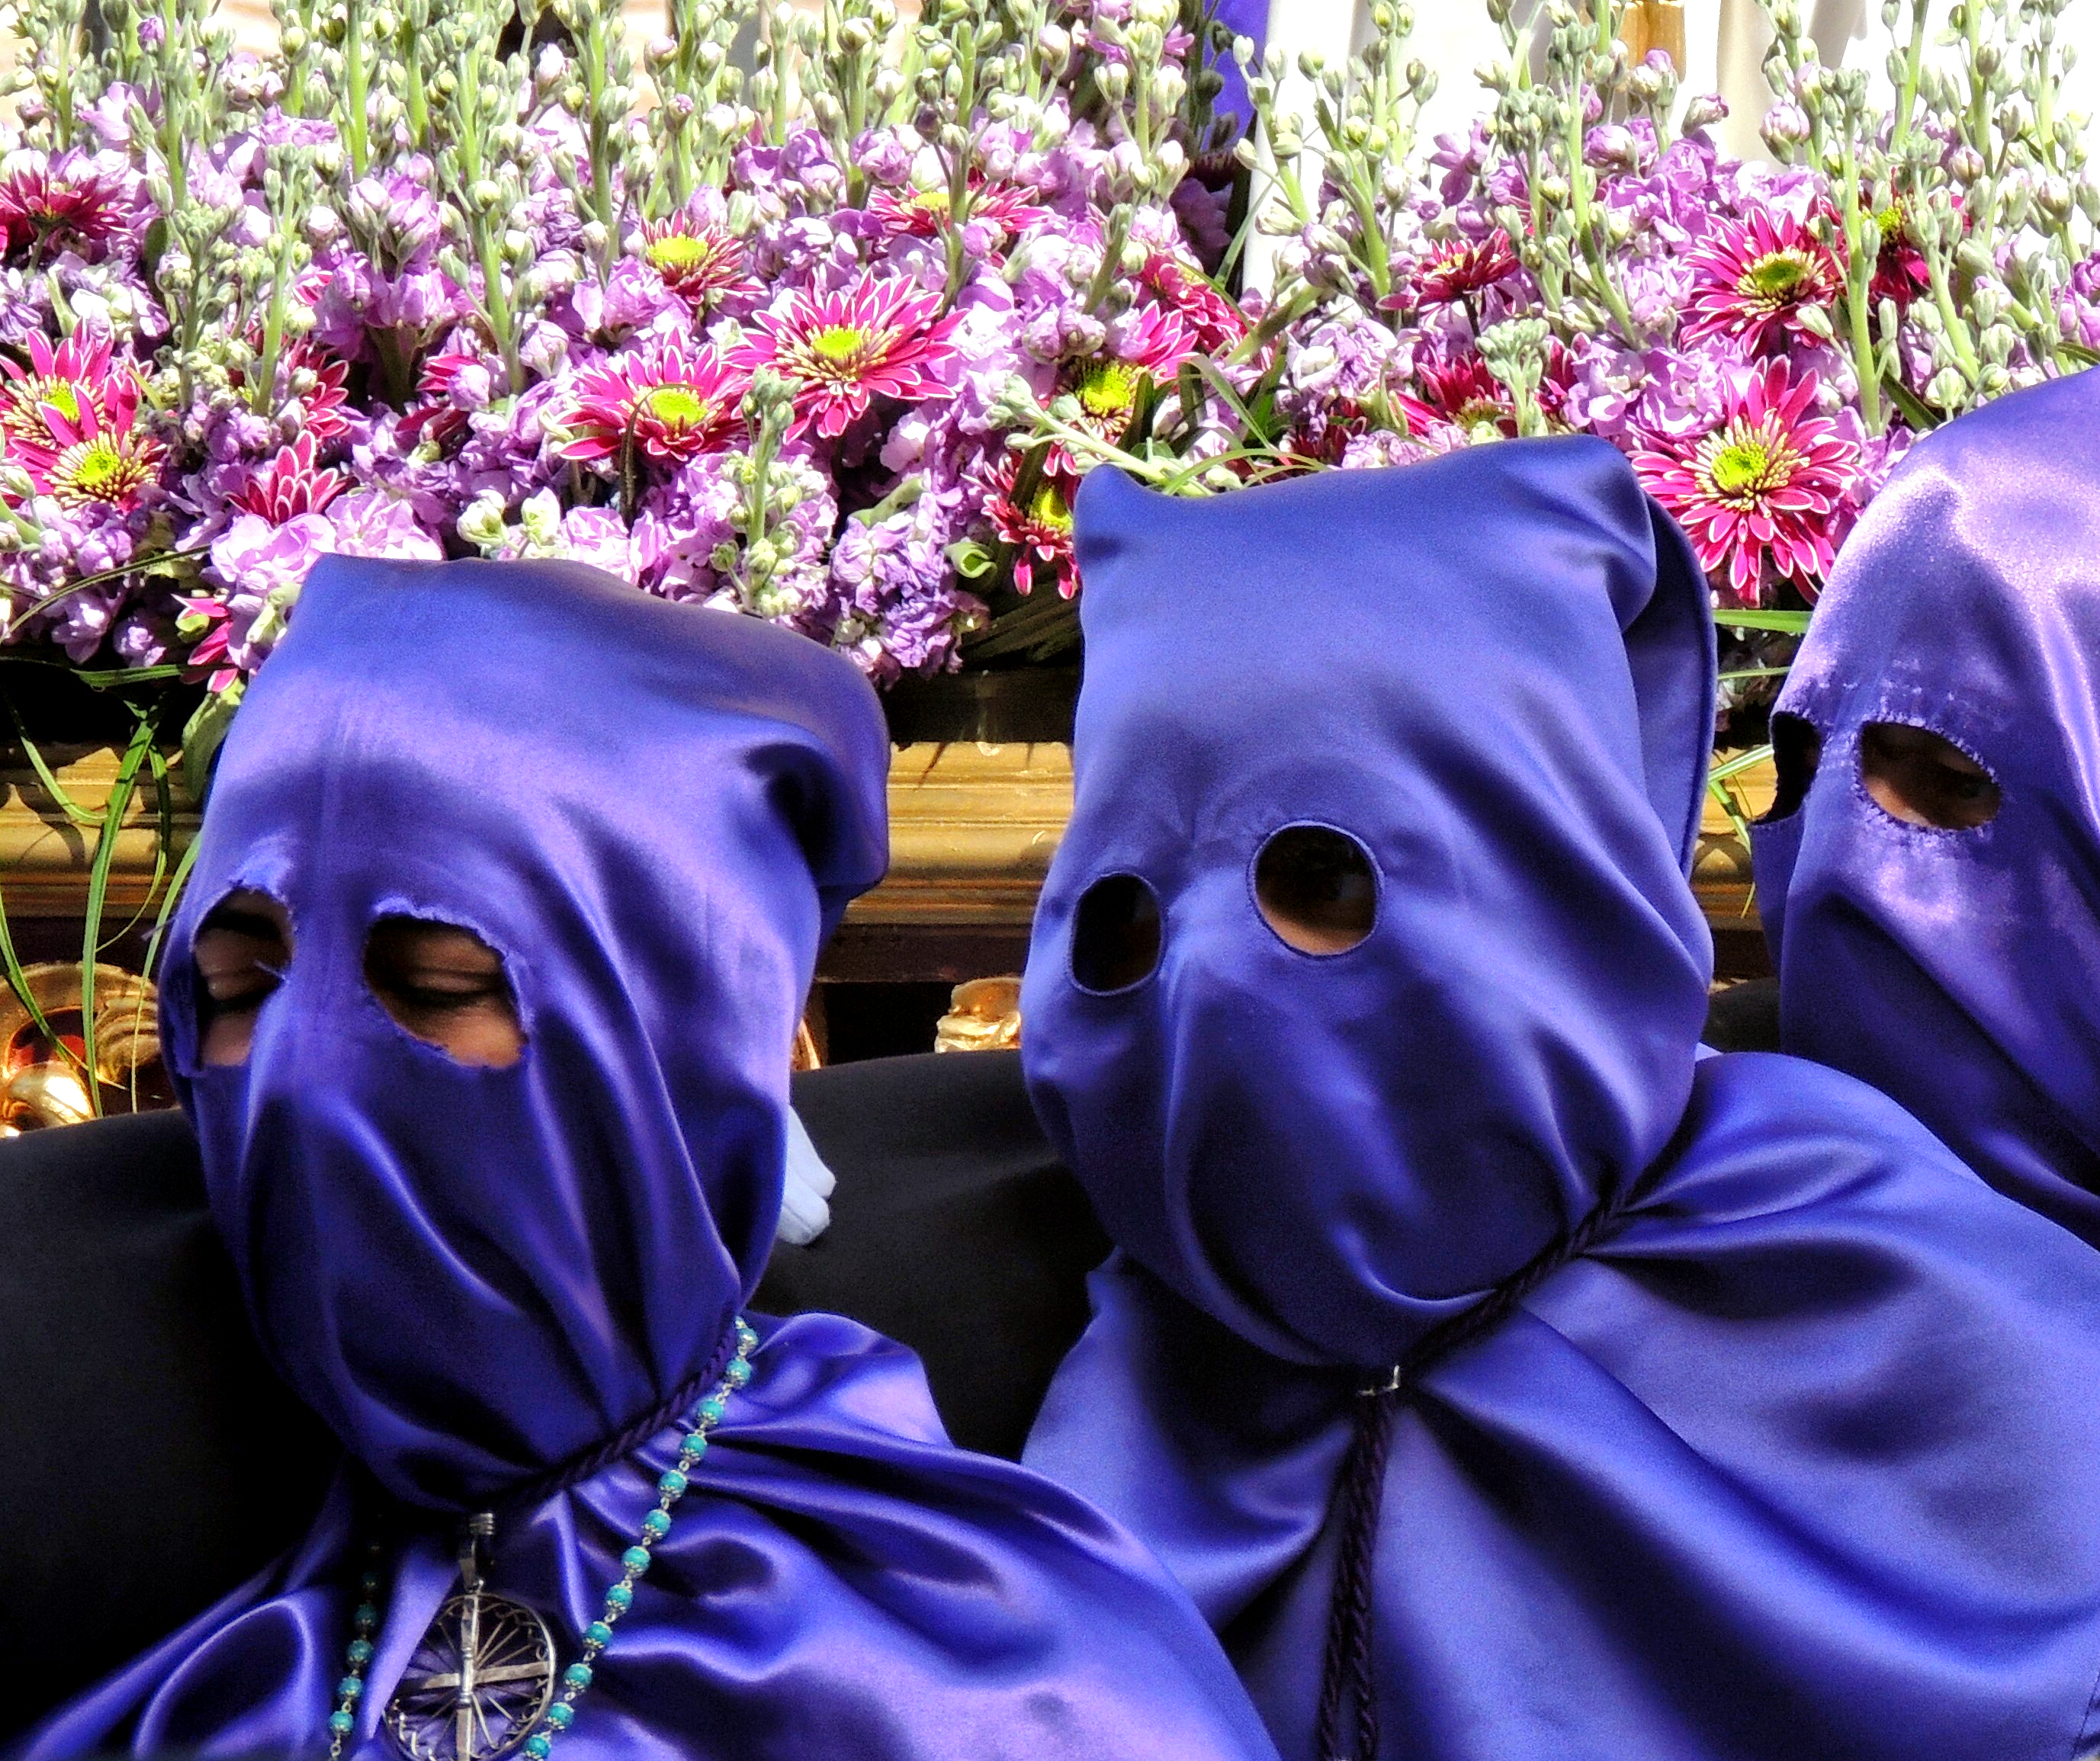
flower, purple, spring, costume